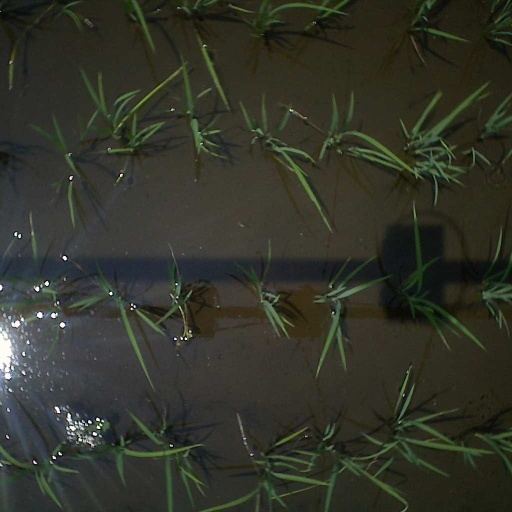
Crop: rice